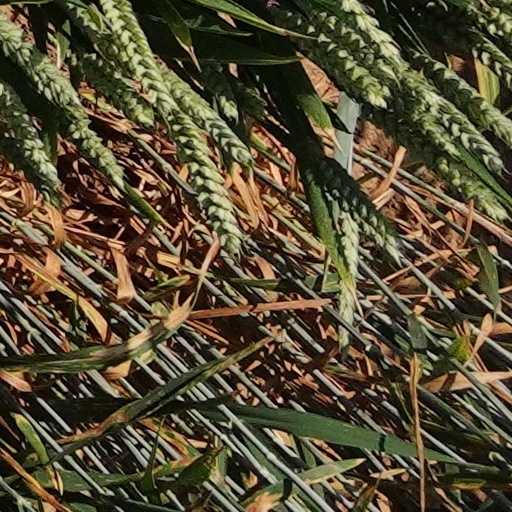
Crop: wheat